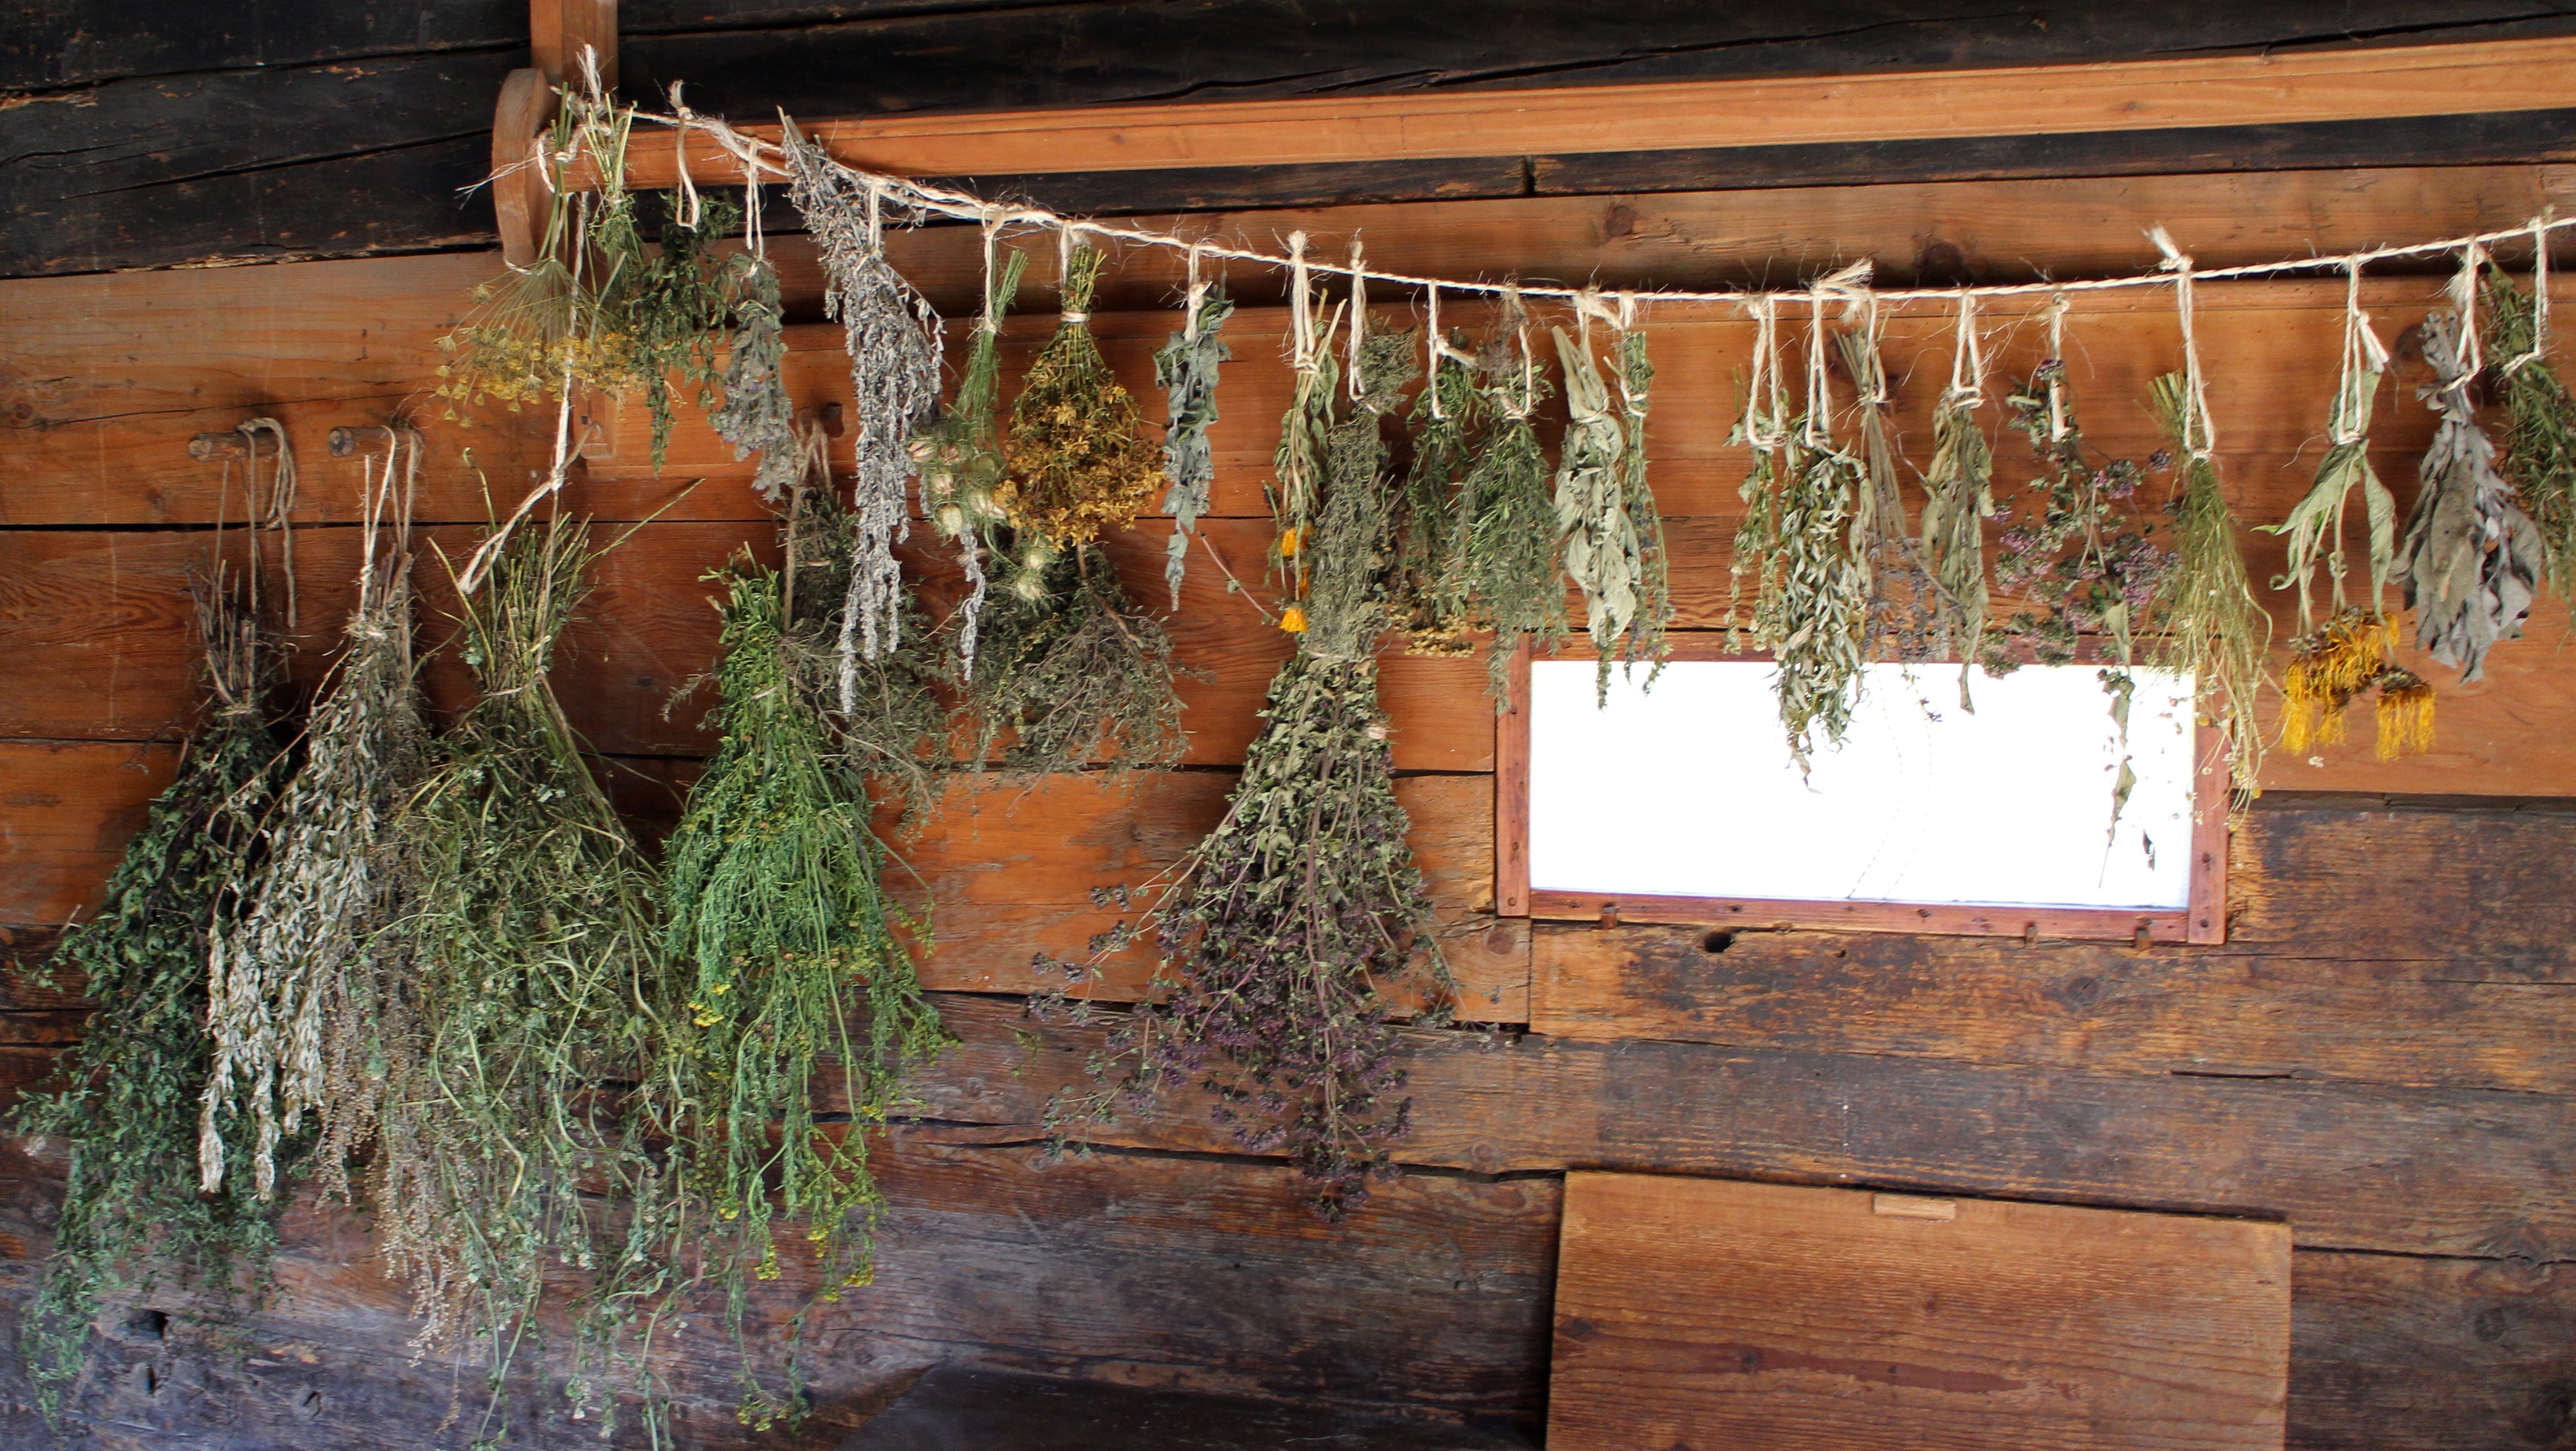
nature, plant, wood, house, wall, dry, herb, autumn, flowers, seeds, fragrant, herbs, medicinal plants, man made object, ancient history